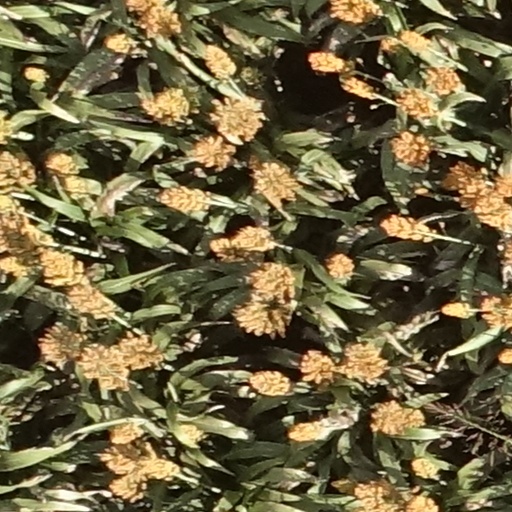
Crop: sorghum